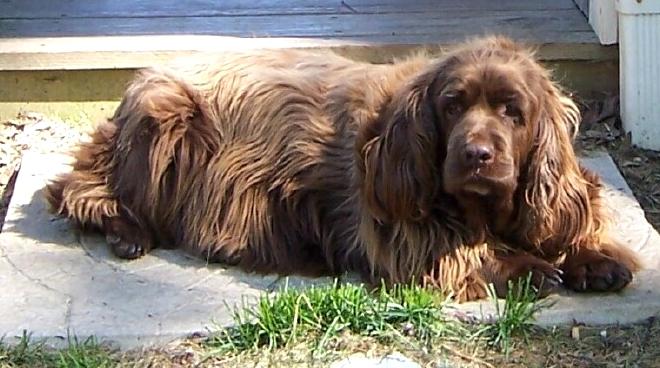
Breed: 217-n000034-Sussex_spaniel